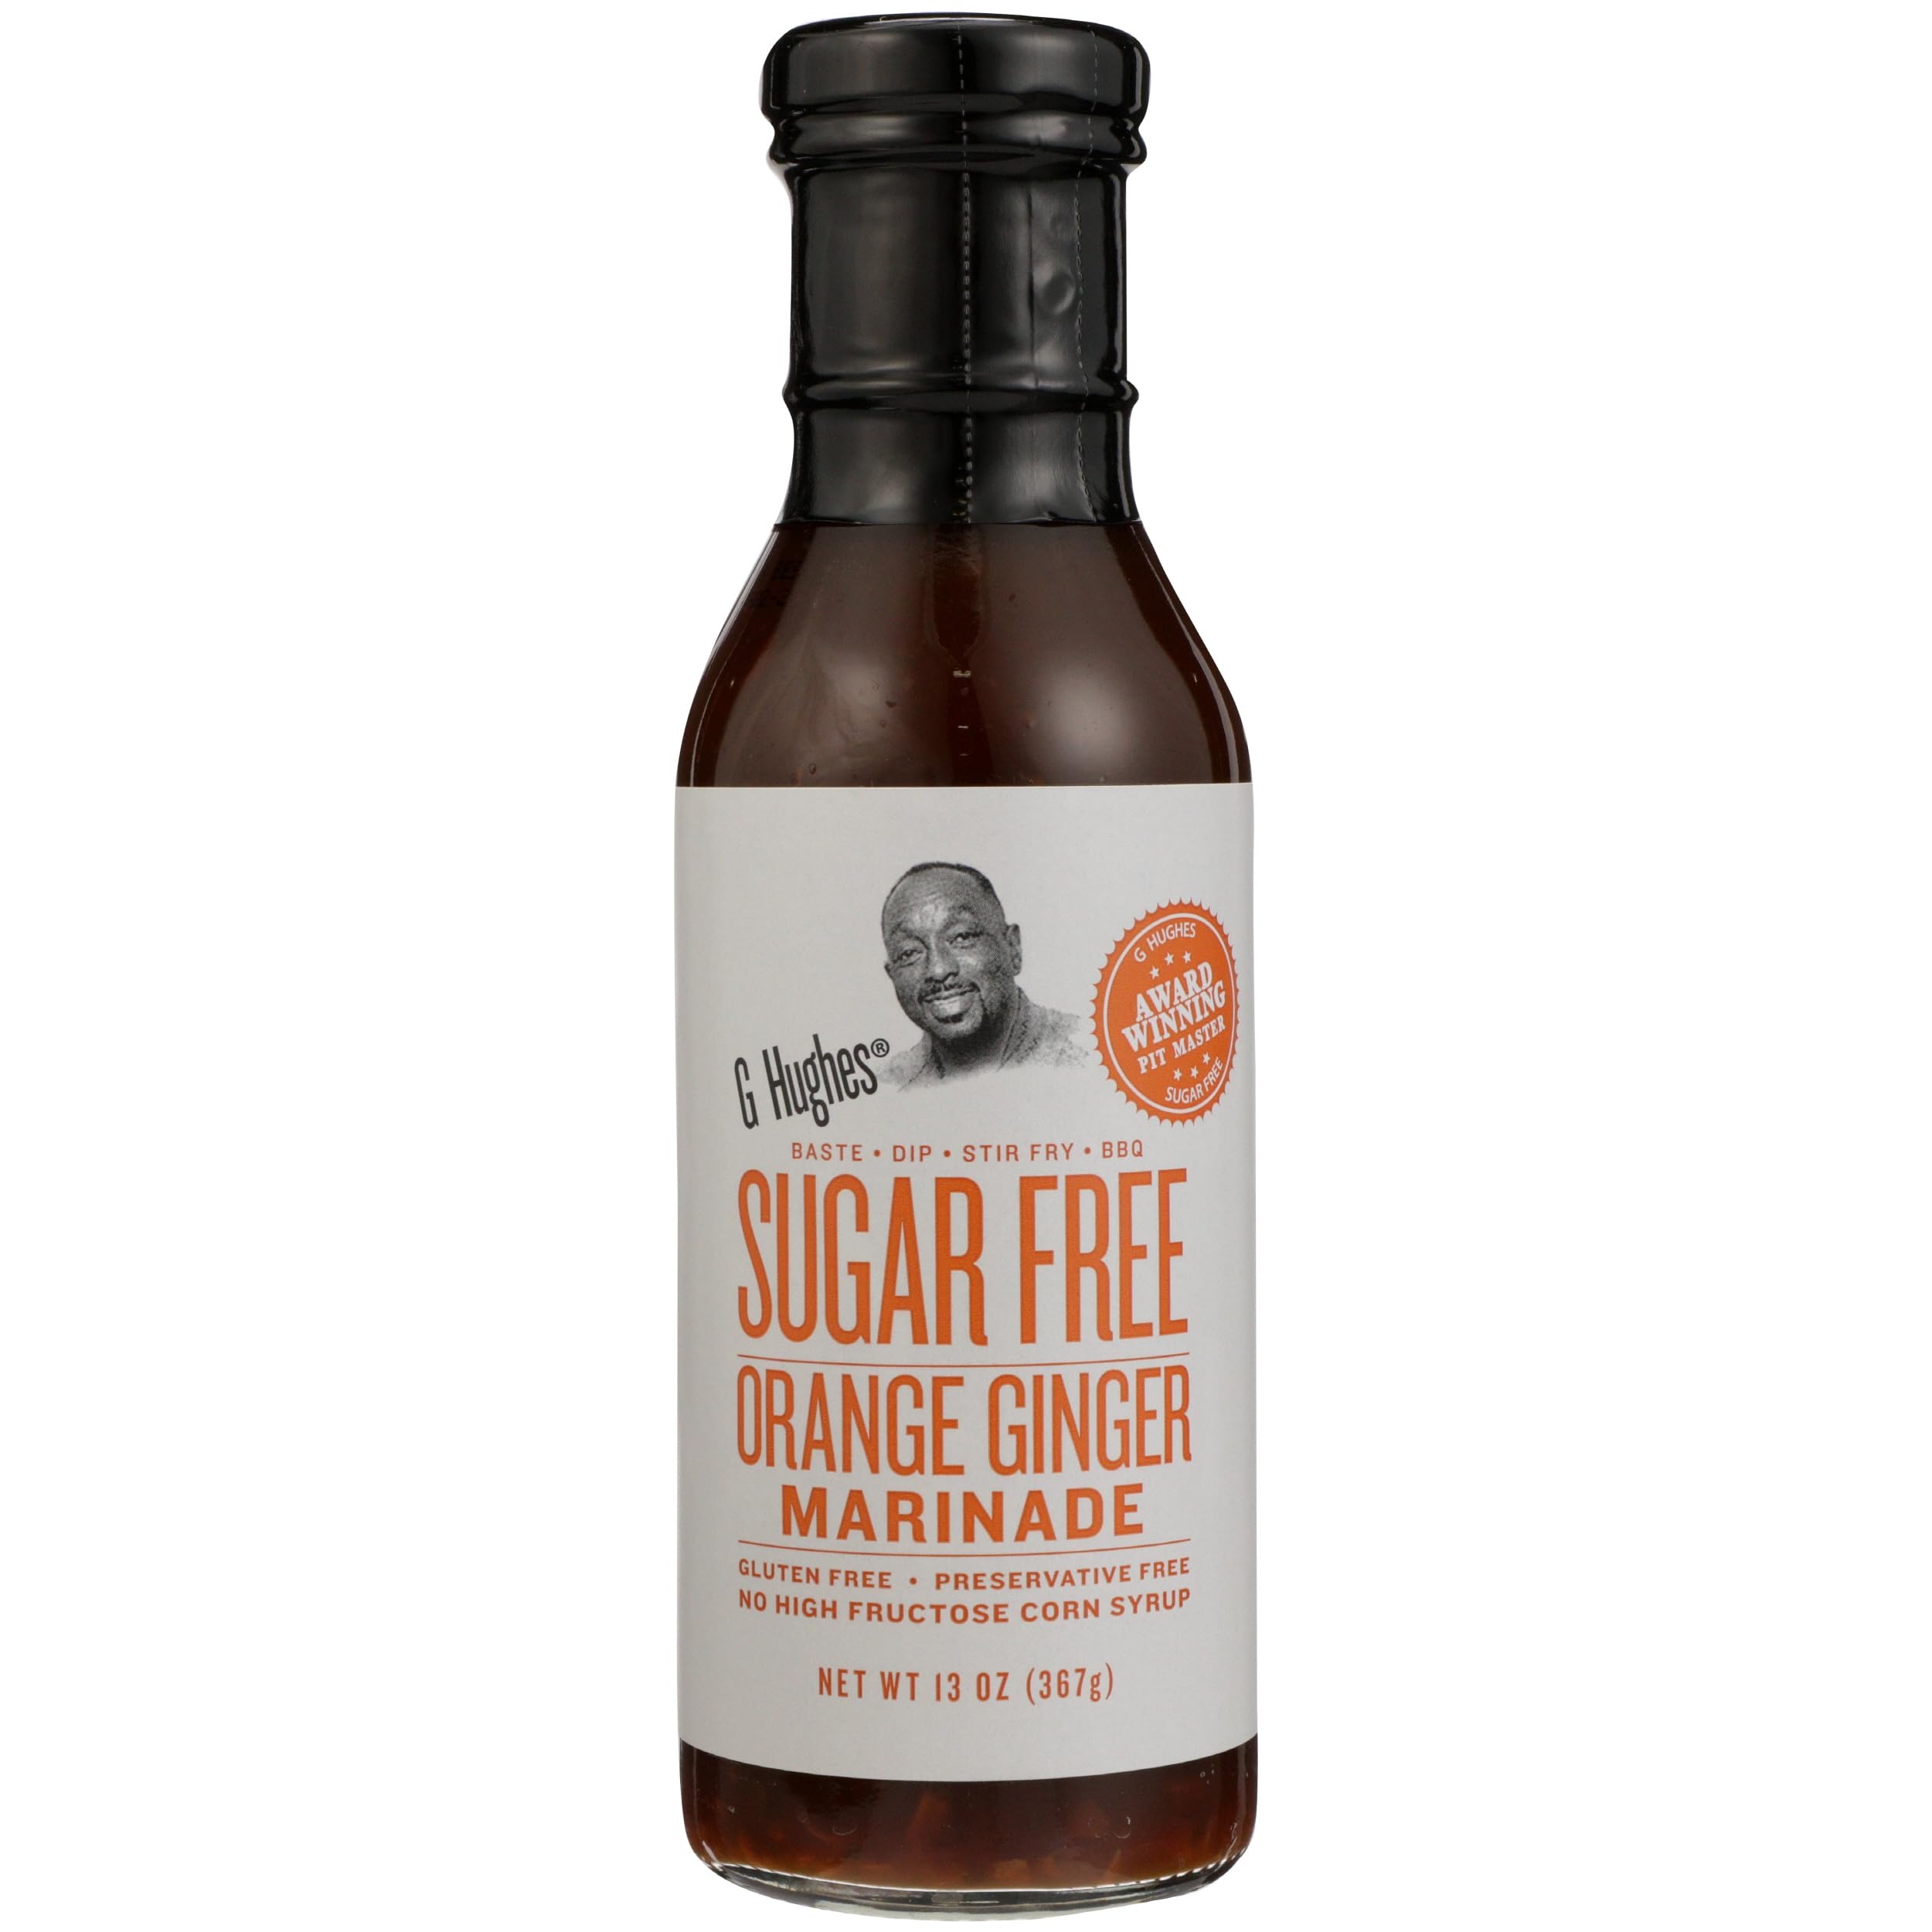
Item Name: G Hughes Sugar Free Orange Ginger Teriyaki Sauce, No High Fructose Corn Syrup, No Preservatives, Gluten Free, 13 Ounce (Pack of 6)
Bullet Point: G Hughes Sugar Free Orange Ginger Teriyaki Sauce, No High Fructose Corn Syrup, No Preservatives, Gluten Free, 13 Ounce (Pack of 6)
Value: 78.0
Unit: Ounce

Price: 48.95